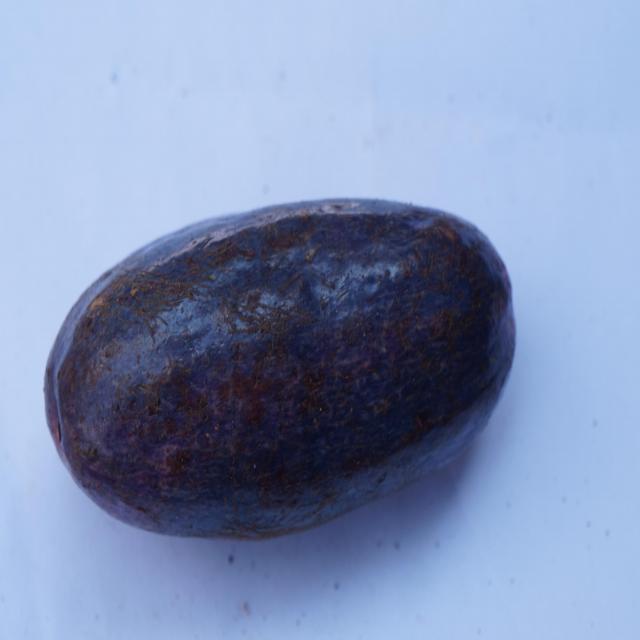
Plum grade: unaffected